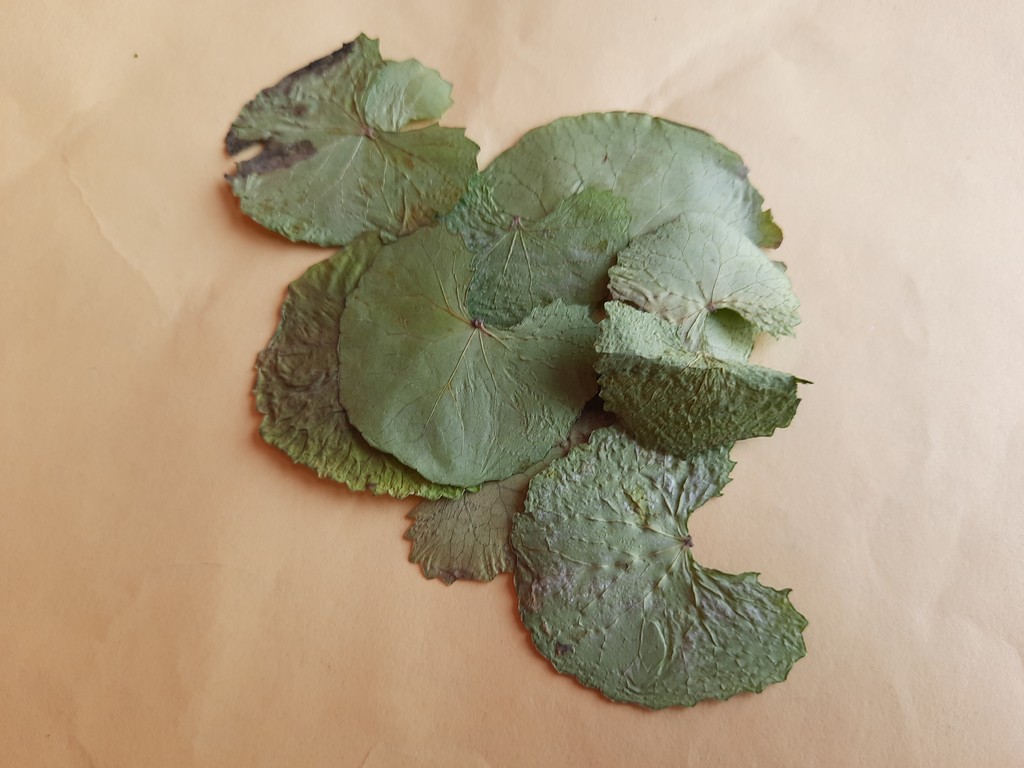
Label: Dried